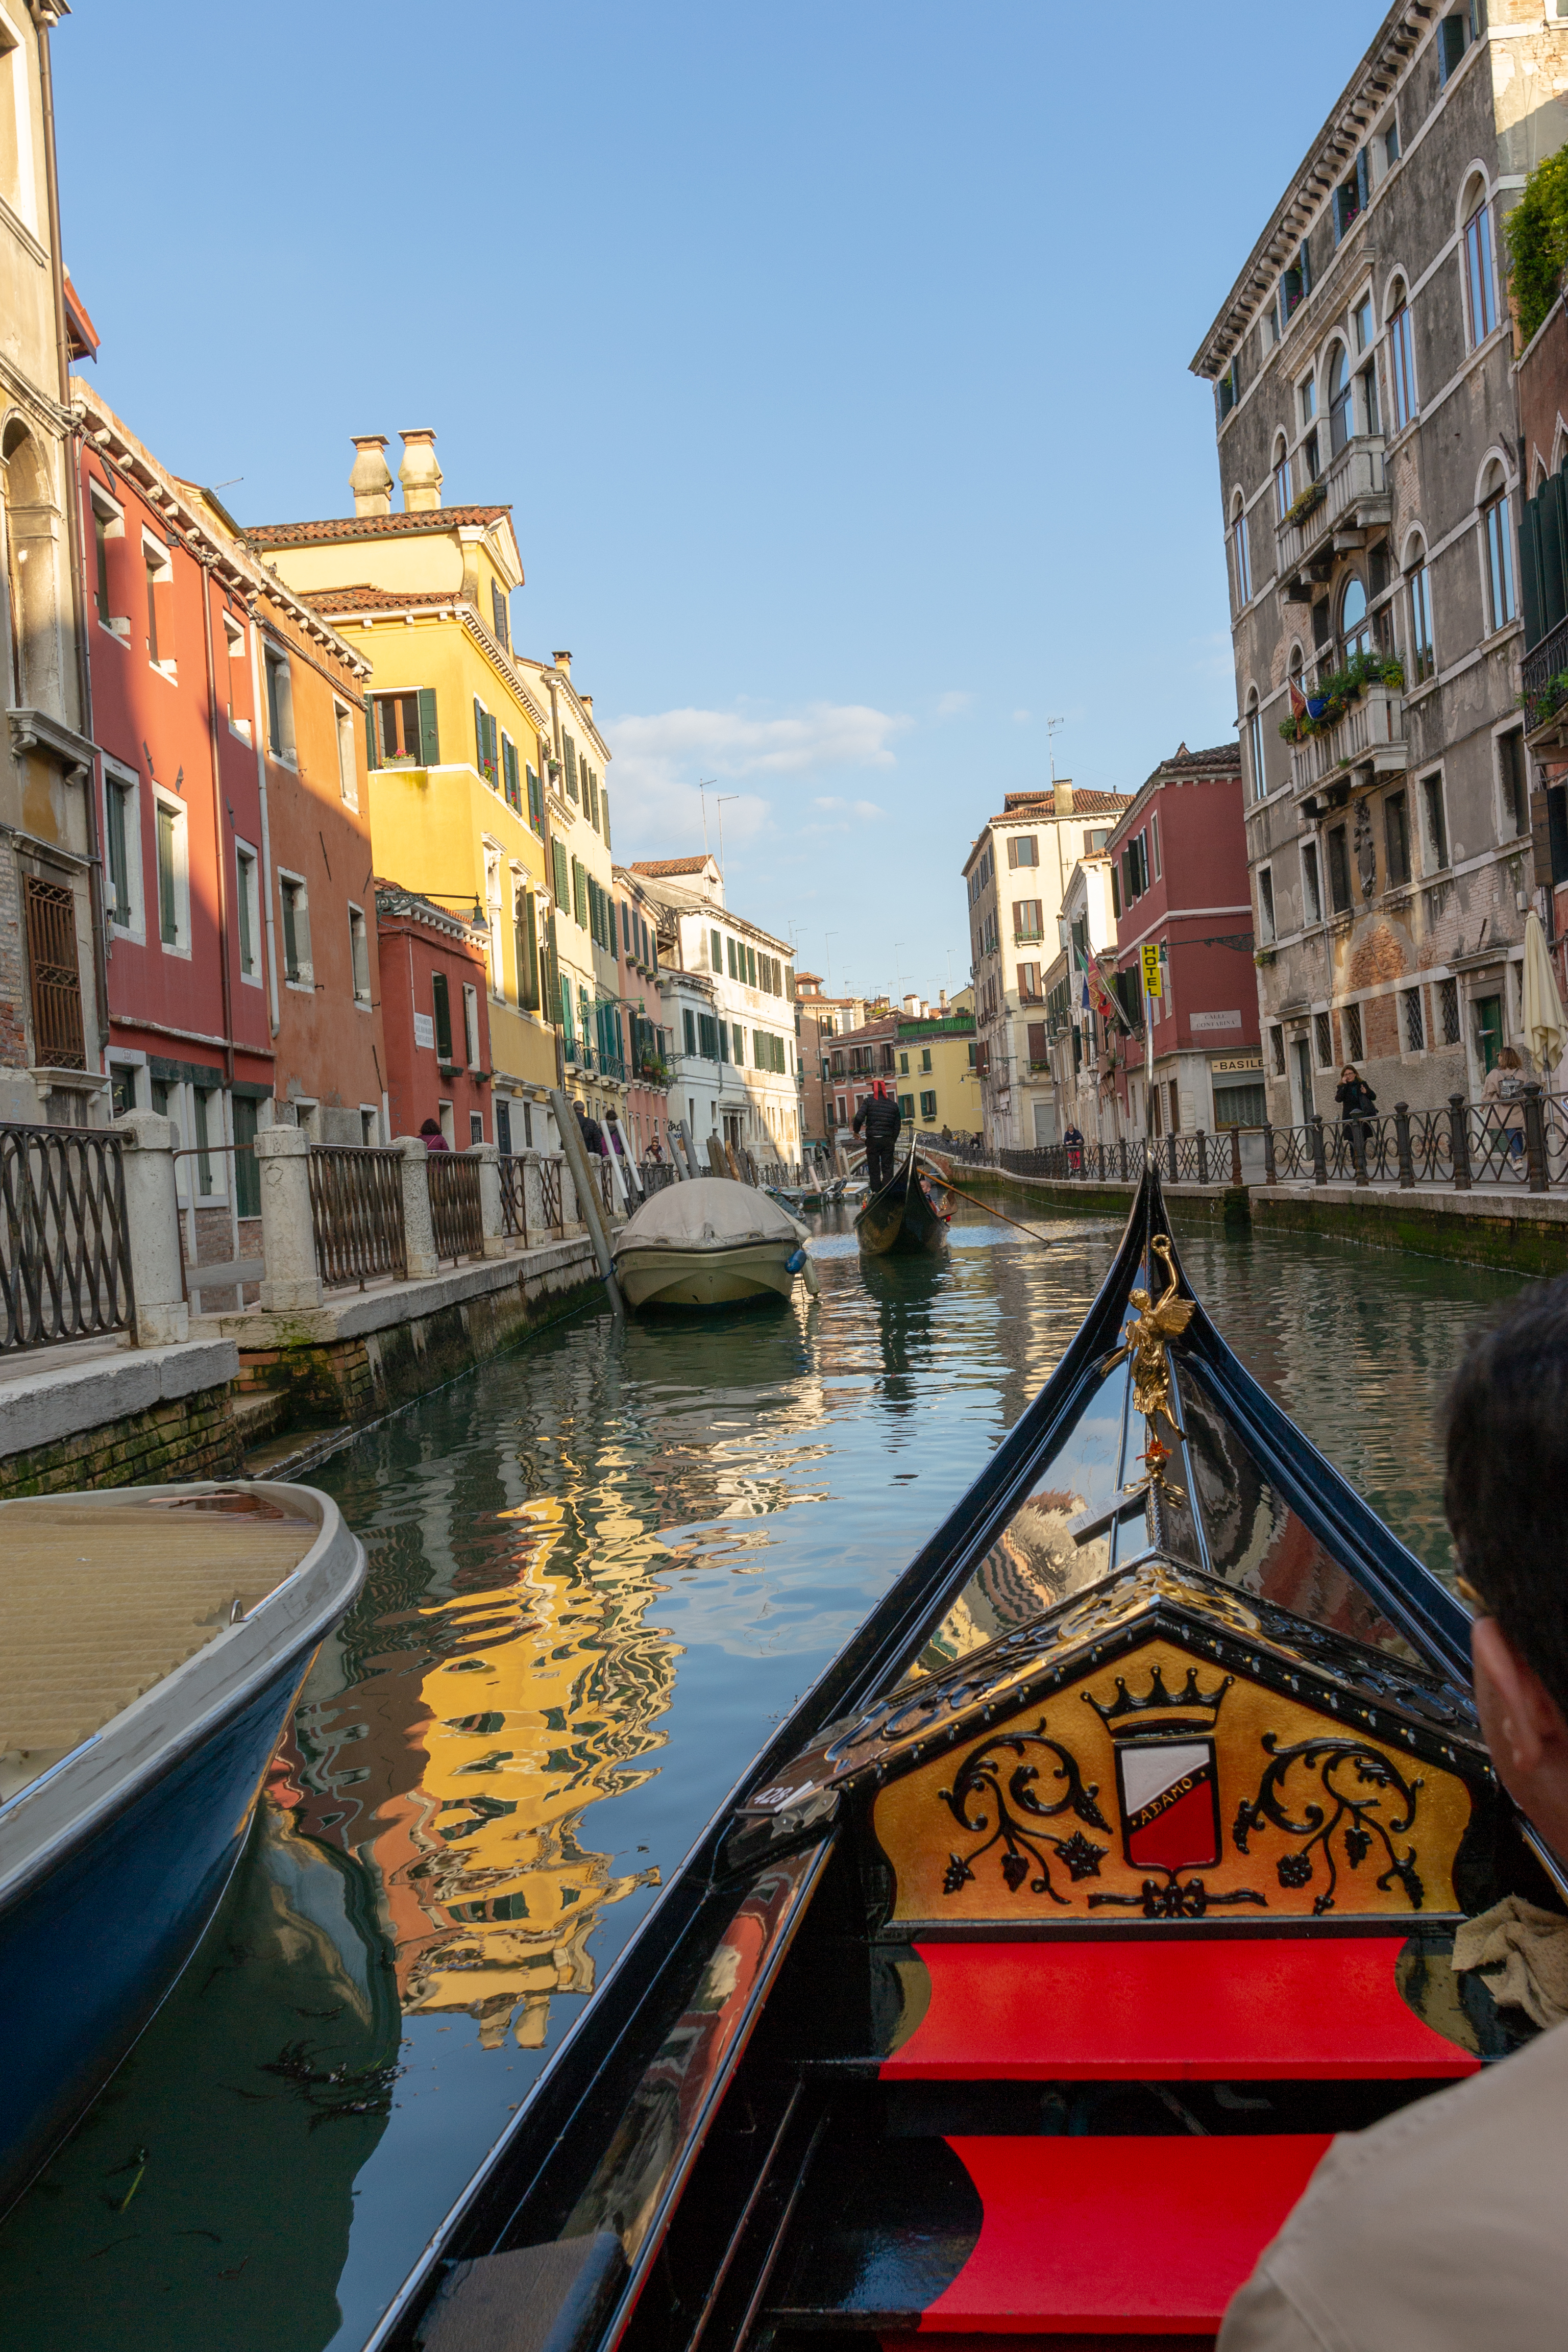
2019, architecture, bridge, canal, croce, europe, grand, italy, summer, venise, blue, building, city, exterior, famous, history, italian, water, waterway, body of water, boat, gondola, water transportation, channel, town, reflection, vehicle, watercraft, sky, tourism, vacation, neighbourhood, boating, river, watercraft rowing, travel, watercourse, street, house